Queen Stakes

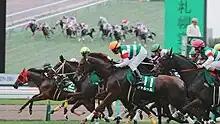
The finish of the 2016 Queen Stakes

The Queen Stakes (Japanese クイーンステークス) is a Japanese Grade 3 horse race for Thoroughbred fillies and mares aged three and over, run in late July or early August over a distance of 1800 meters on turf at Sapporo Racecourse.